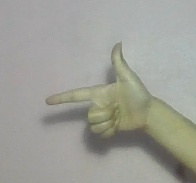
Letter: yaa